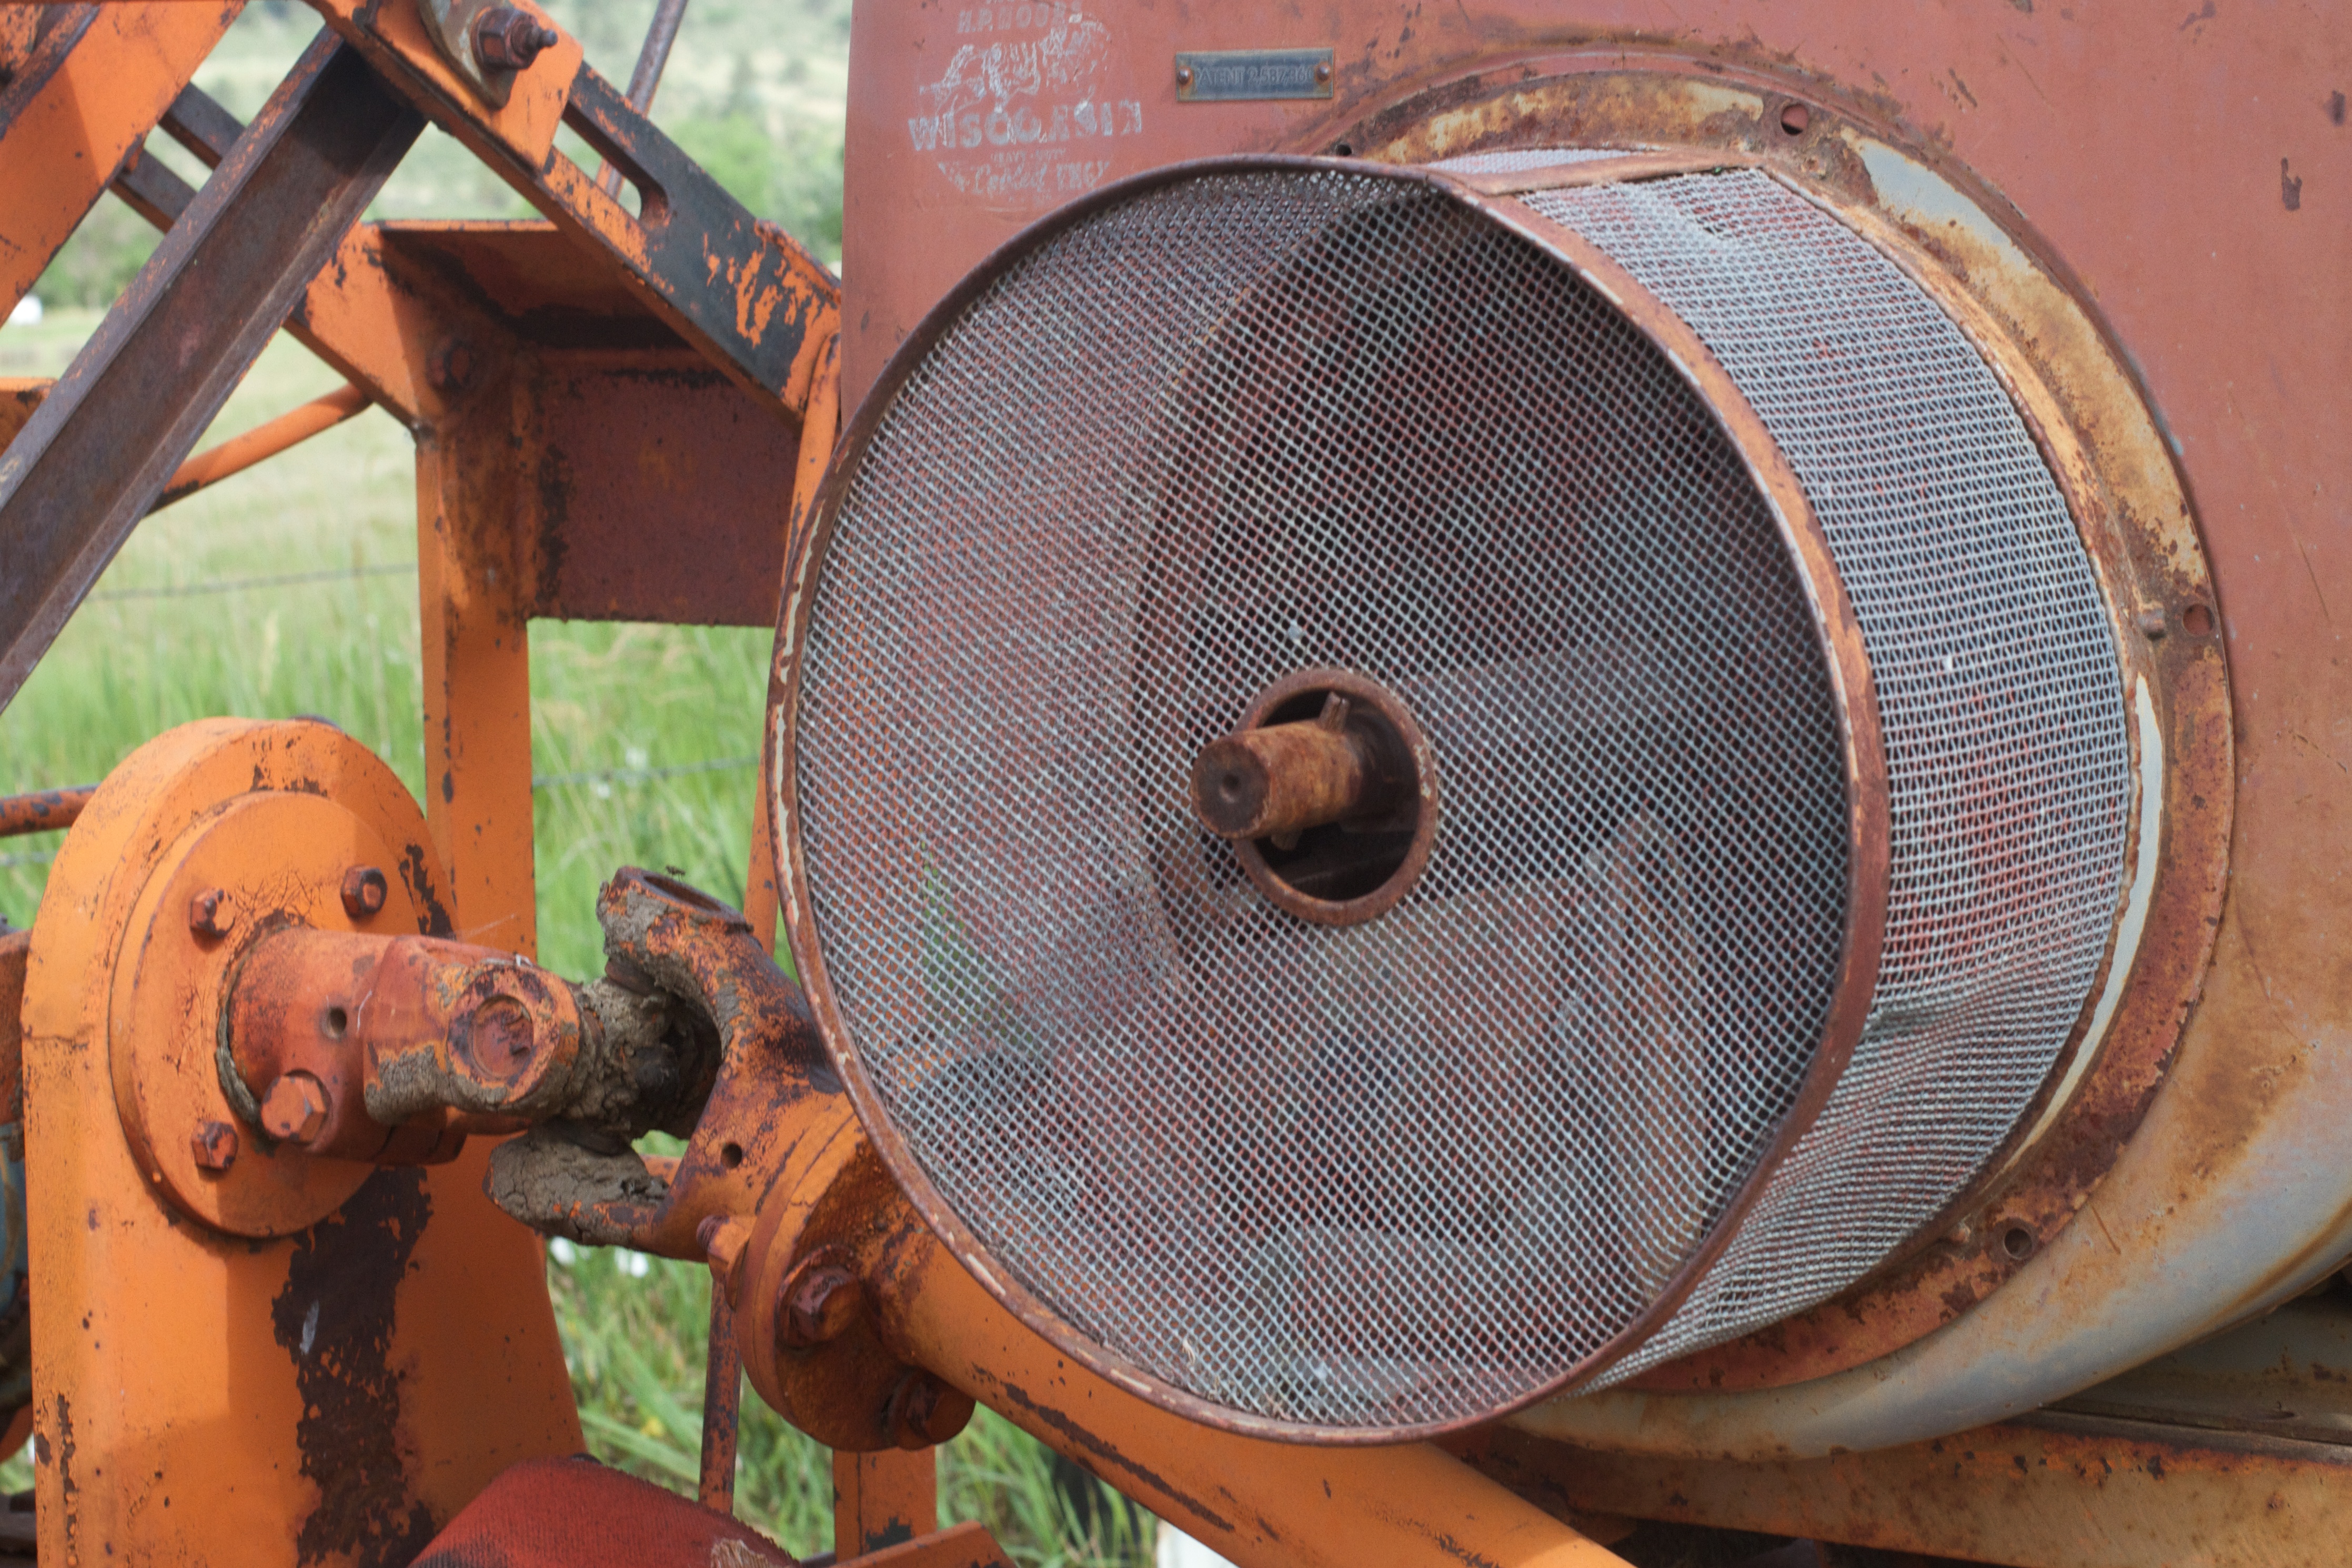
wood, man made object